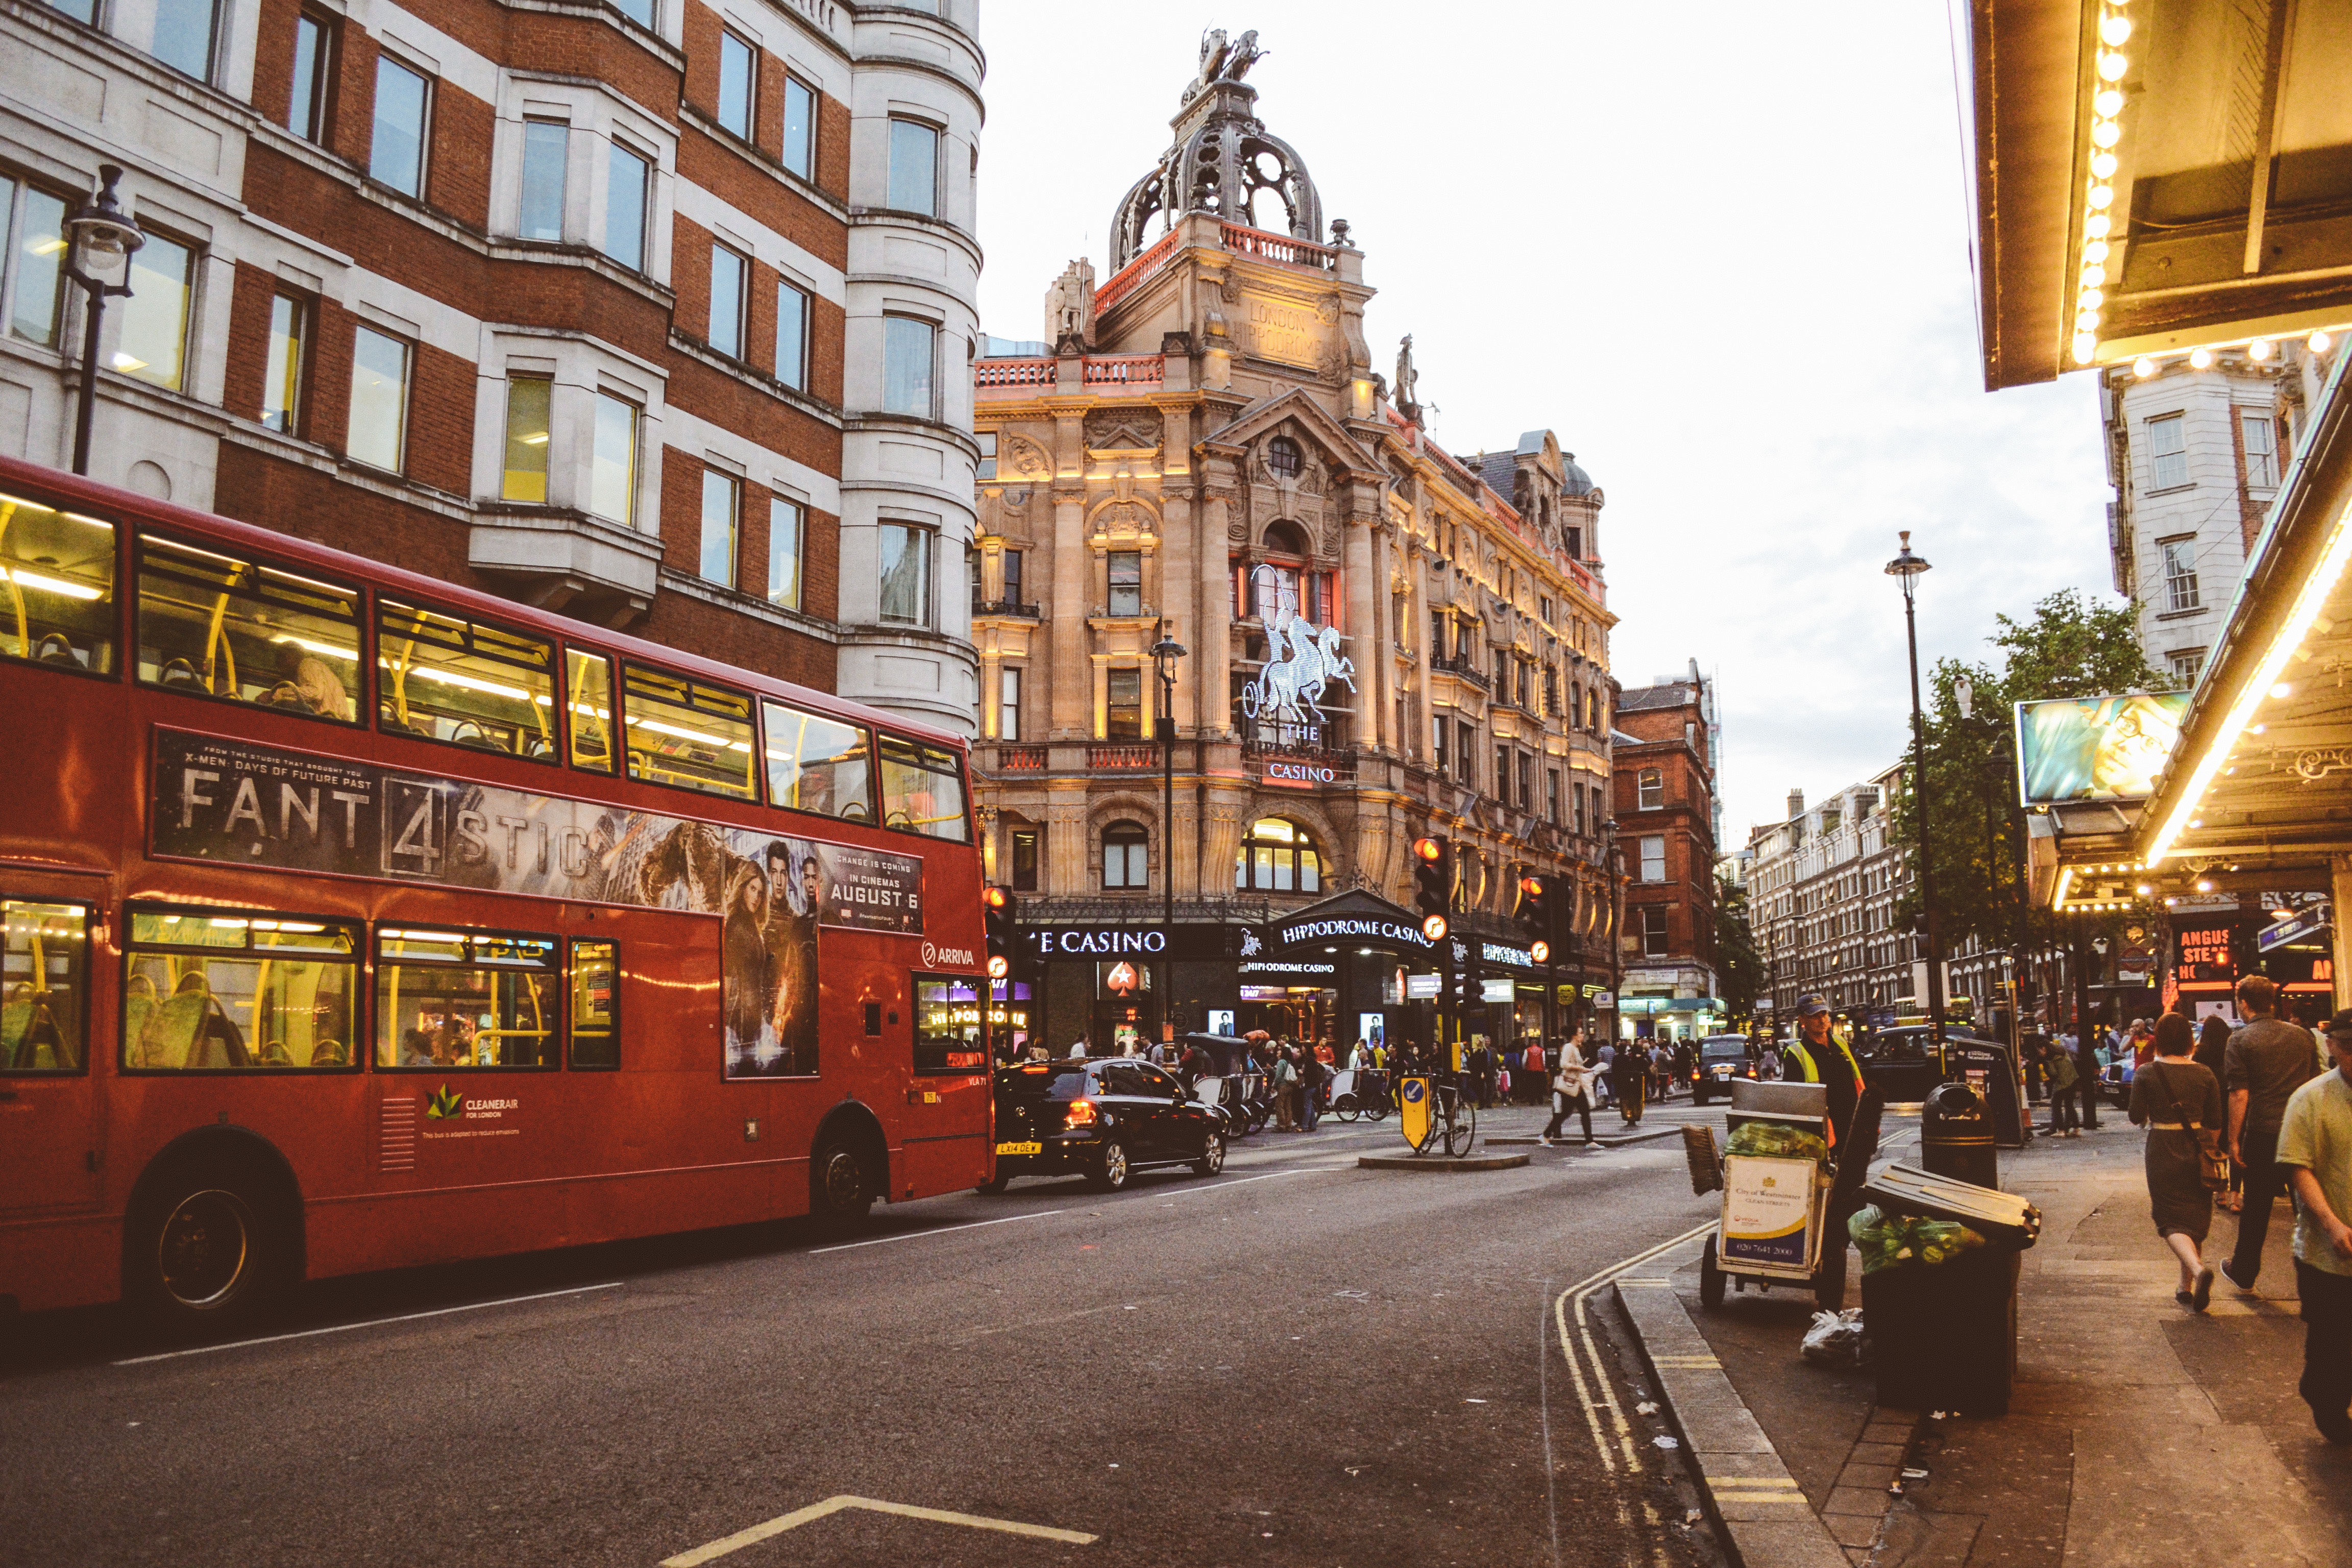
pedestrian, road, street, town, city, cityscape, downtown, plaza, infrastructure, neighbourhood, urban area, human settlement